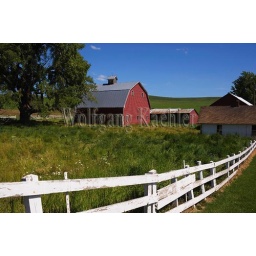
Usa, washington state, palouse country near pullman, red barn with tree and white fence